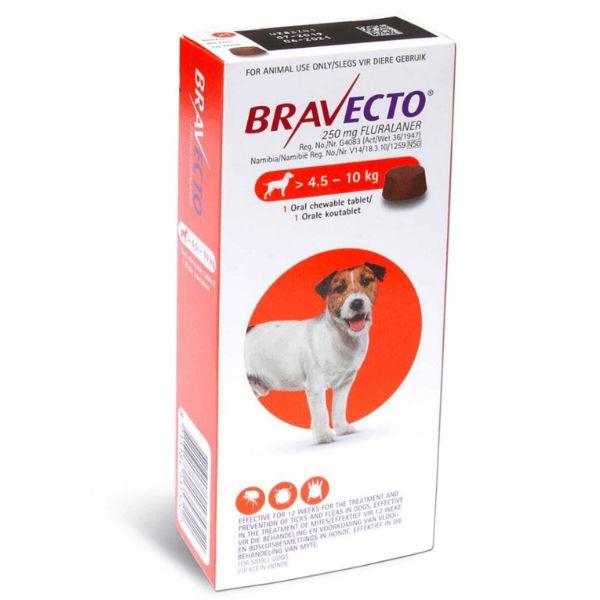
Dawa za mifugo hususani mbwa zilizohifadhiwa kwenye cha dawa huku, ikiwa na picha ya mbwa aliyesimama na maandishi yenye rangi yaliyoandikwa kwa lugha ya kiingereza.